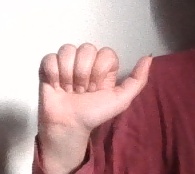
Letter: dhad